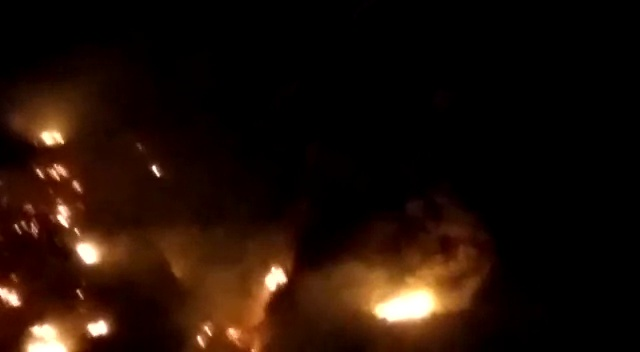
Fire: yes
Smoke: yes